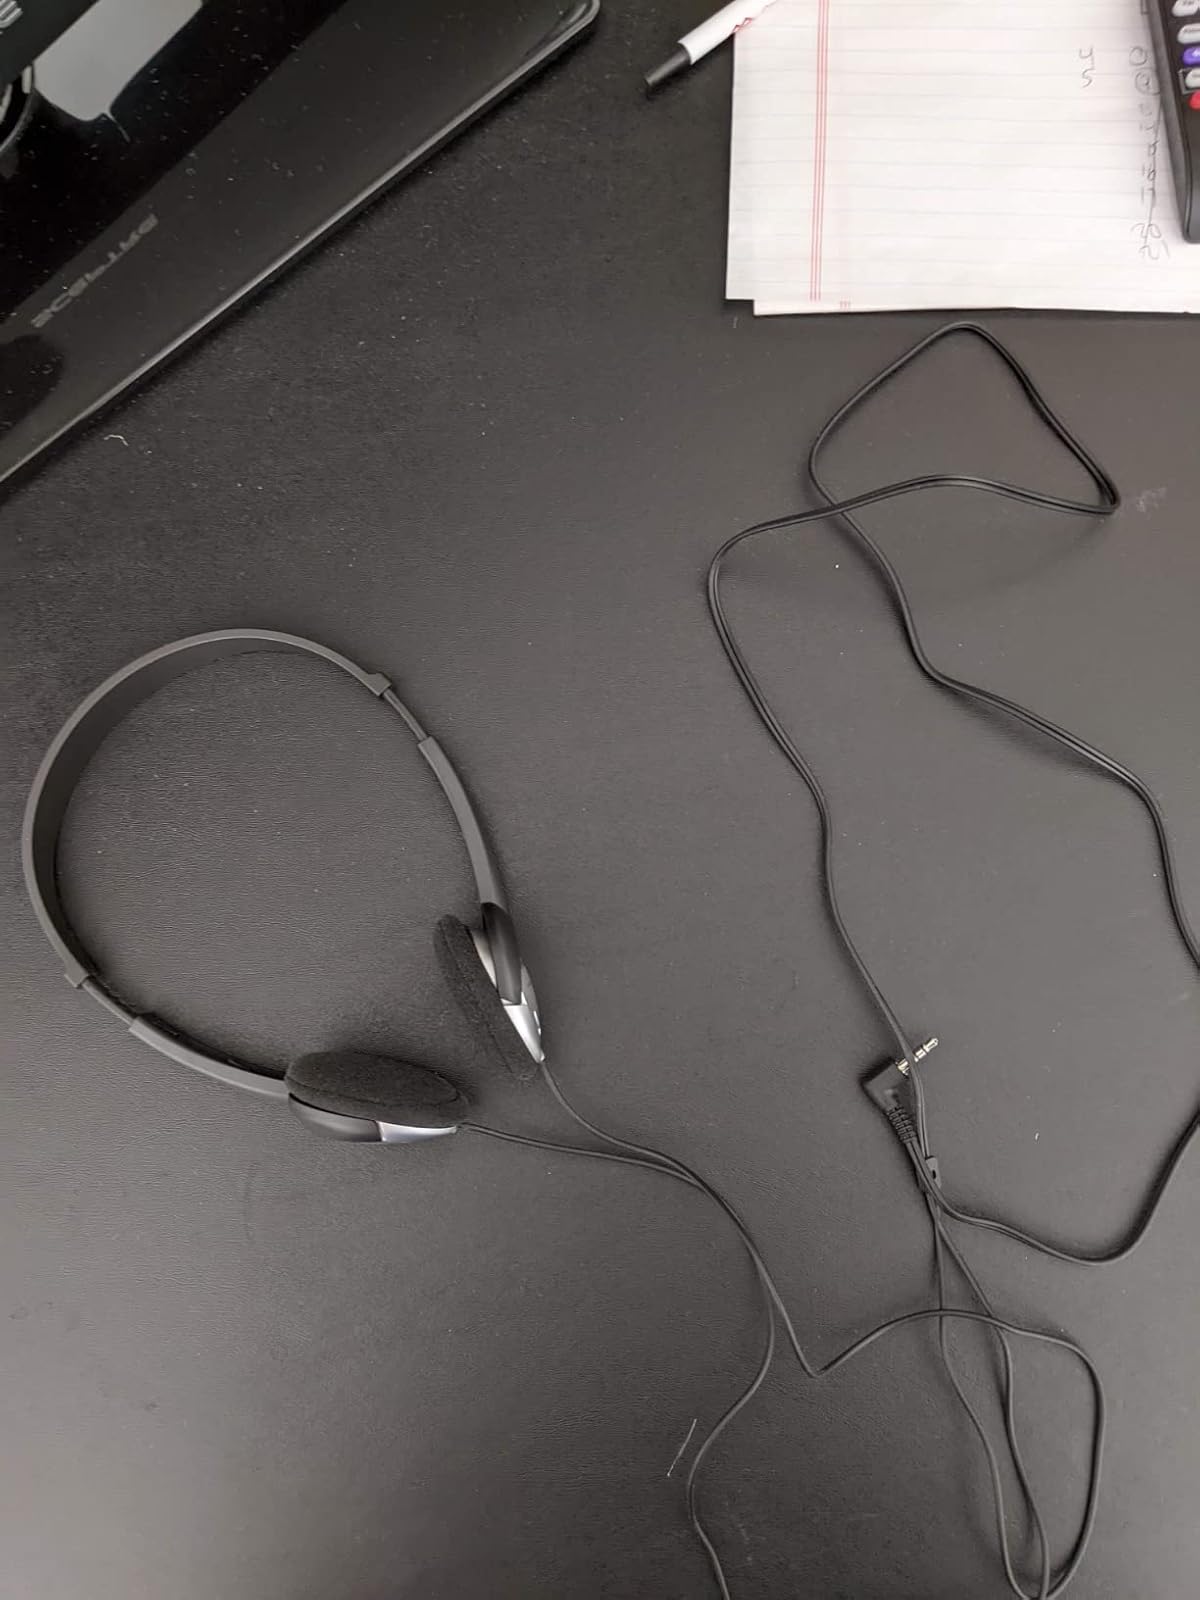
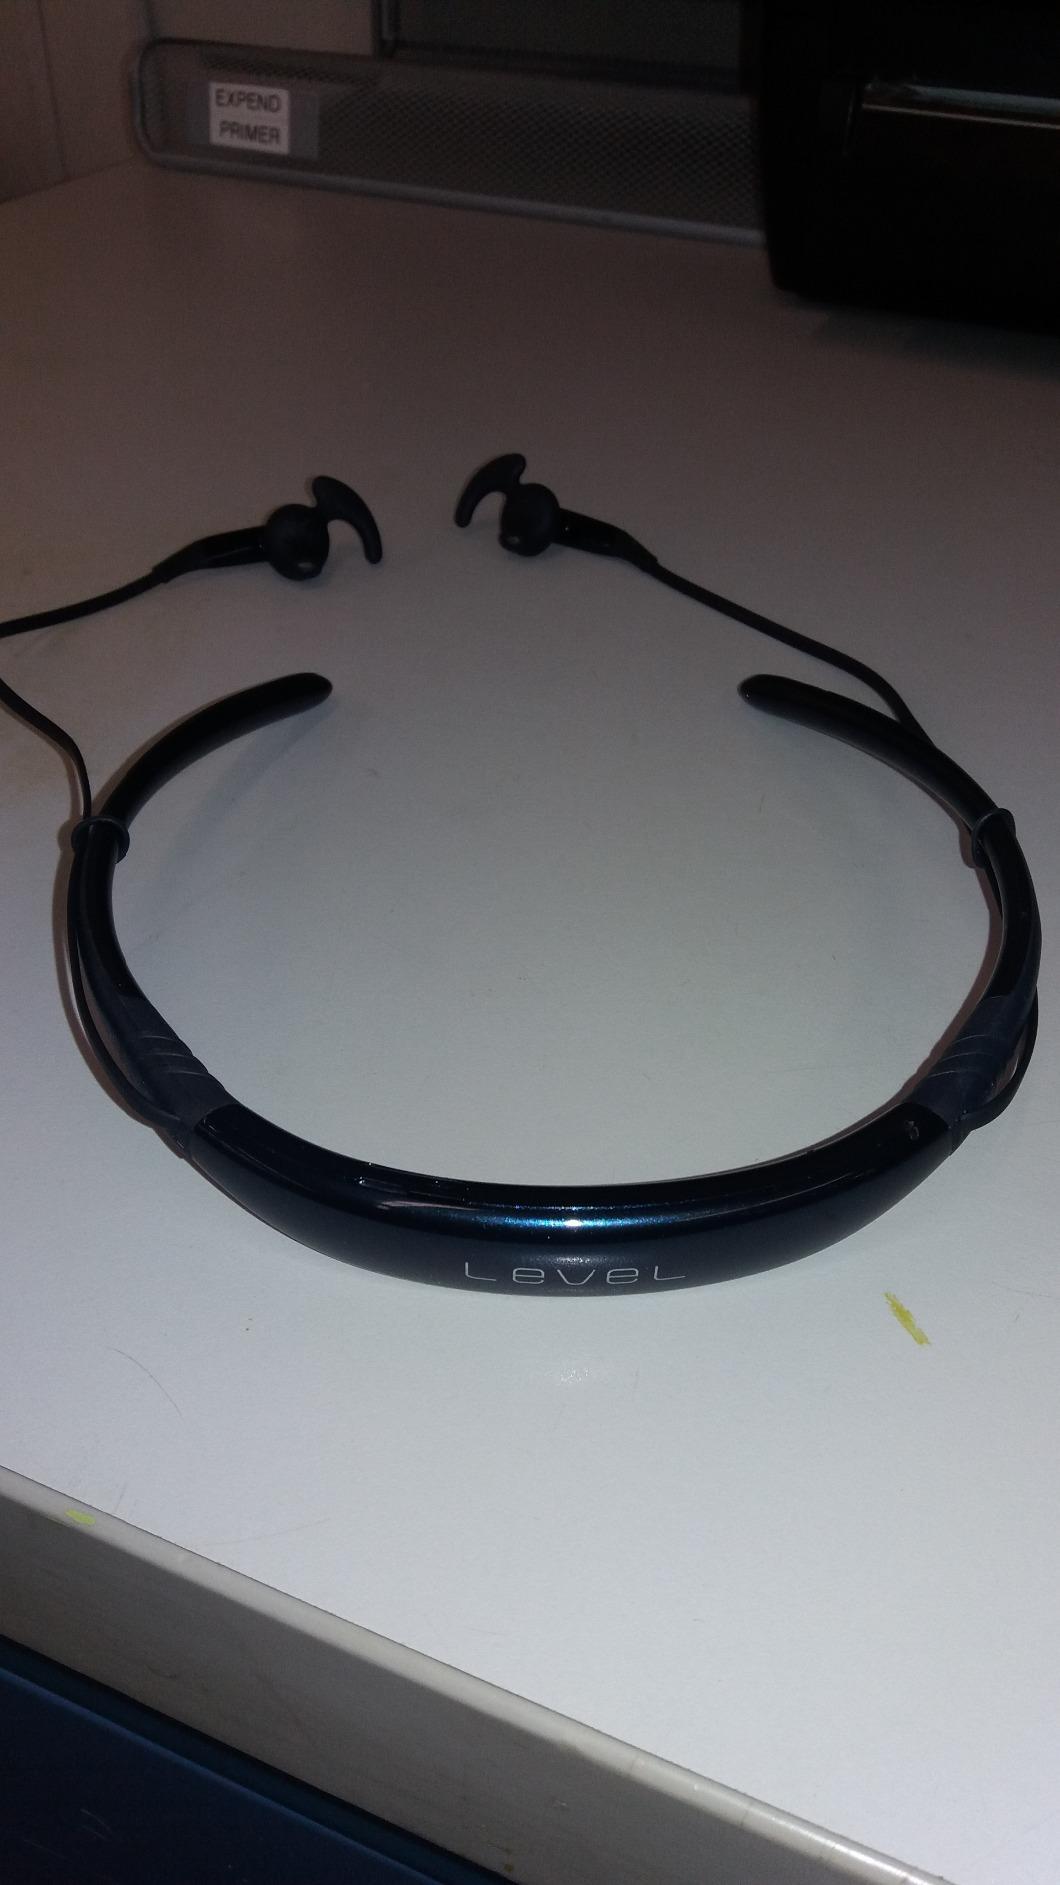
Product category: headphones
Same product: no